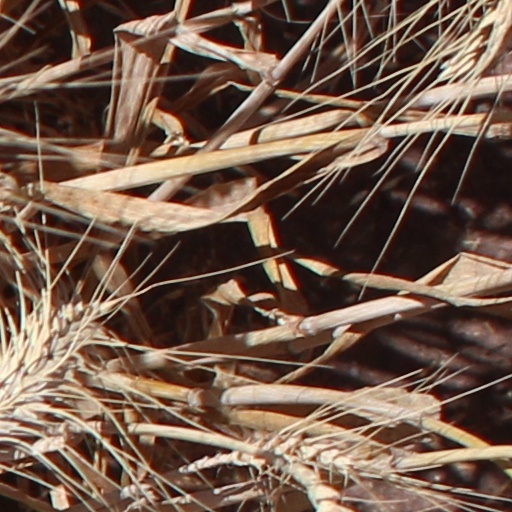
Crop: wheat